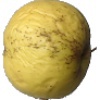
Label: Apple Golden 1